Lord Snow

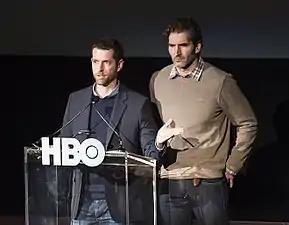
The episode was written by series co-creators David Benioff and D. B. Weiss.

"Lord Snow" was written by the show creators and executive producers David Benioff and D. B. Weiss, based on A Game of Thrones by George R. R. Martin, including chapters 18-22, 24 and 36. (Catelyn IV, Jon III, Eddard IV, Tyrion III, Arya II, Bran IV and Daenerys IV).